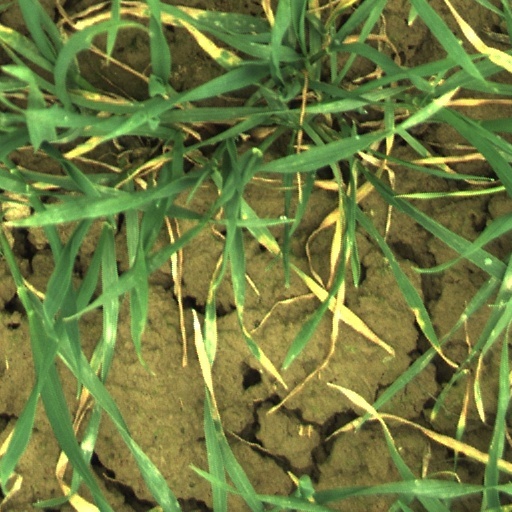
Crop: wheat